Ådalen Line

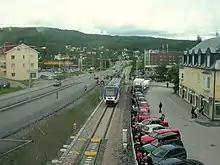
Kramfors

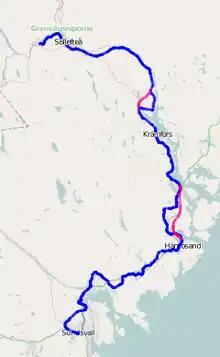
Map of the line, with new sections in red

The Ådalen Line is a railway line between Sundsvall and Långsele in Sweden. At Sundsvall, the line intersects with the Central Line and the East Coast Line. At Långsele, the line intersects with the Main Line Through Upper Norrland. It also connects to the Bothnia Line.